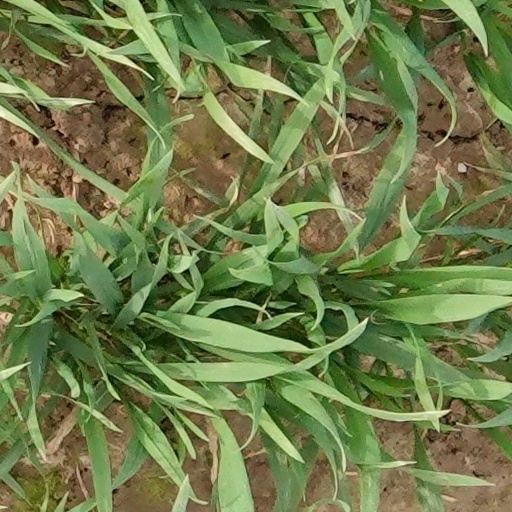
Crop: wheat